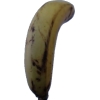
Label: banana